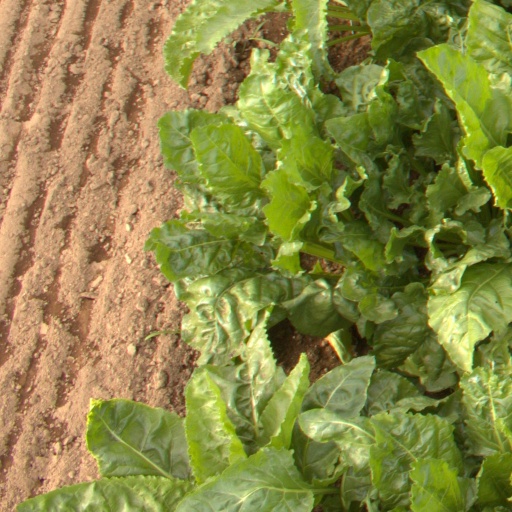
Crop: sugar beet